Football-related activity of the CCS

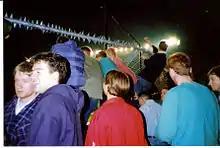
Hibs boys inside Anderlechts stadium

It wasn't until the first round of the UEFA Cup in 2005 when Hibernian played Dnipro Dnipropetrovsk in Ukraine before another instance of continental football violence occurred when the CCS fought battles with Dnipro hooligans prior to the match taking place. A bar containing Hibs fans was also attacked by Ukrainian thugs using smoke canisters.